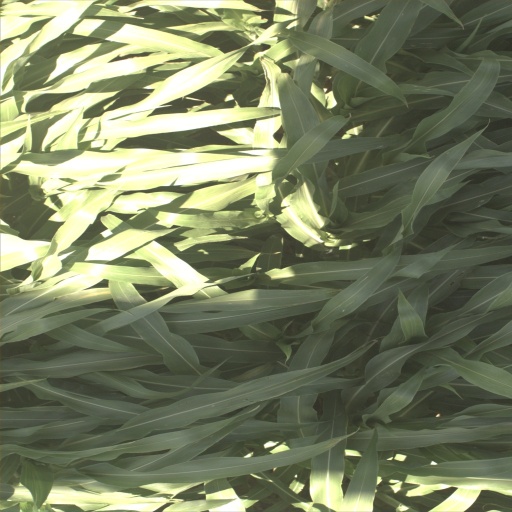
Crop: sorghum